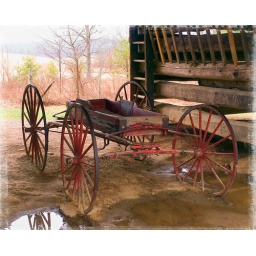
An old horse drawn wagon is parked in the center of a cantilever barn on the Tipton place in Cades Cove.